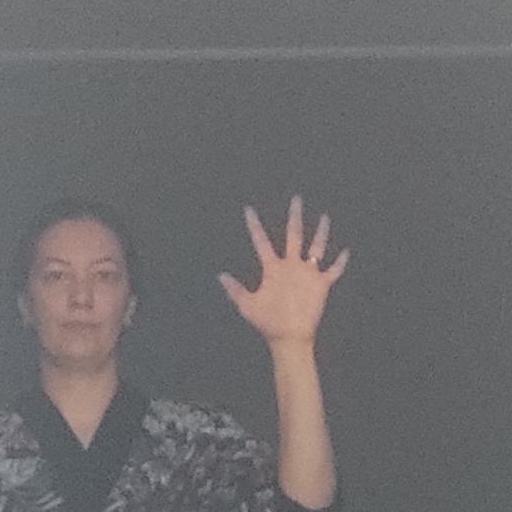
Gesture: palm